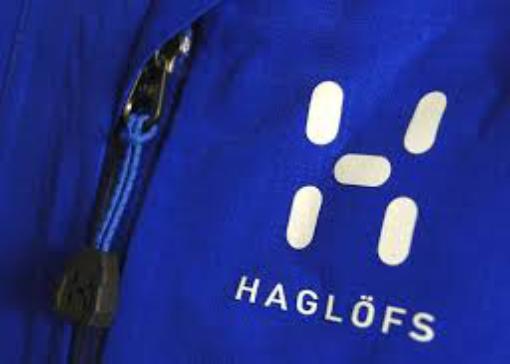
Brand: Haglofs
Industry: Clothes